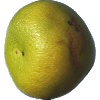
Label: pomelo_sweetie